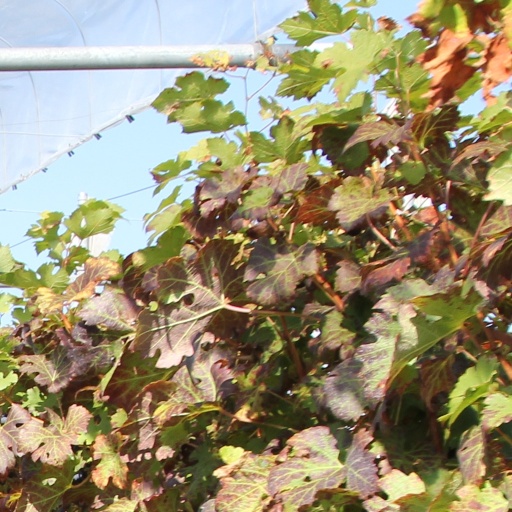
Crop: grape